Cervelat

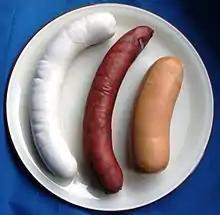
Cooked St. Galler bratwurst (left), schüblig (center), and cervelat (right)

In Switzerland, cervelats are cooked (slightly smoked and then boiled) or served "raw" (cold, having been cooked during initial manufacture). They contain a mixture of beef, bacon and pork rind. The modern Swiss variety is packed into zebu intestines.